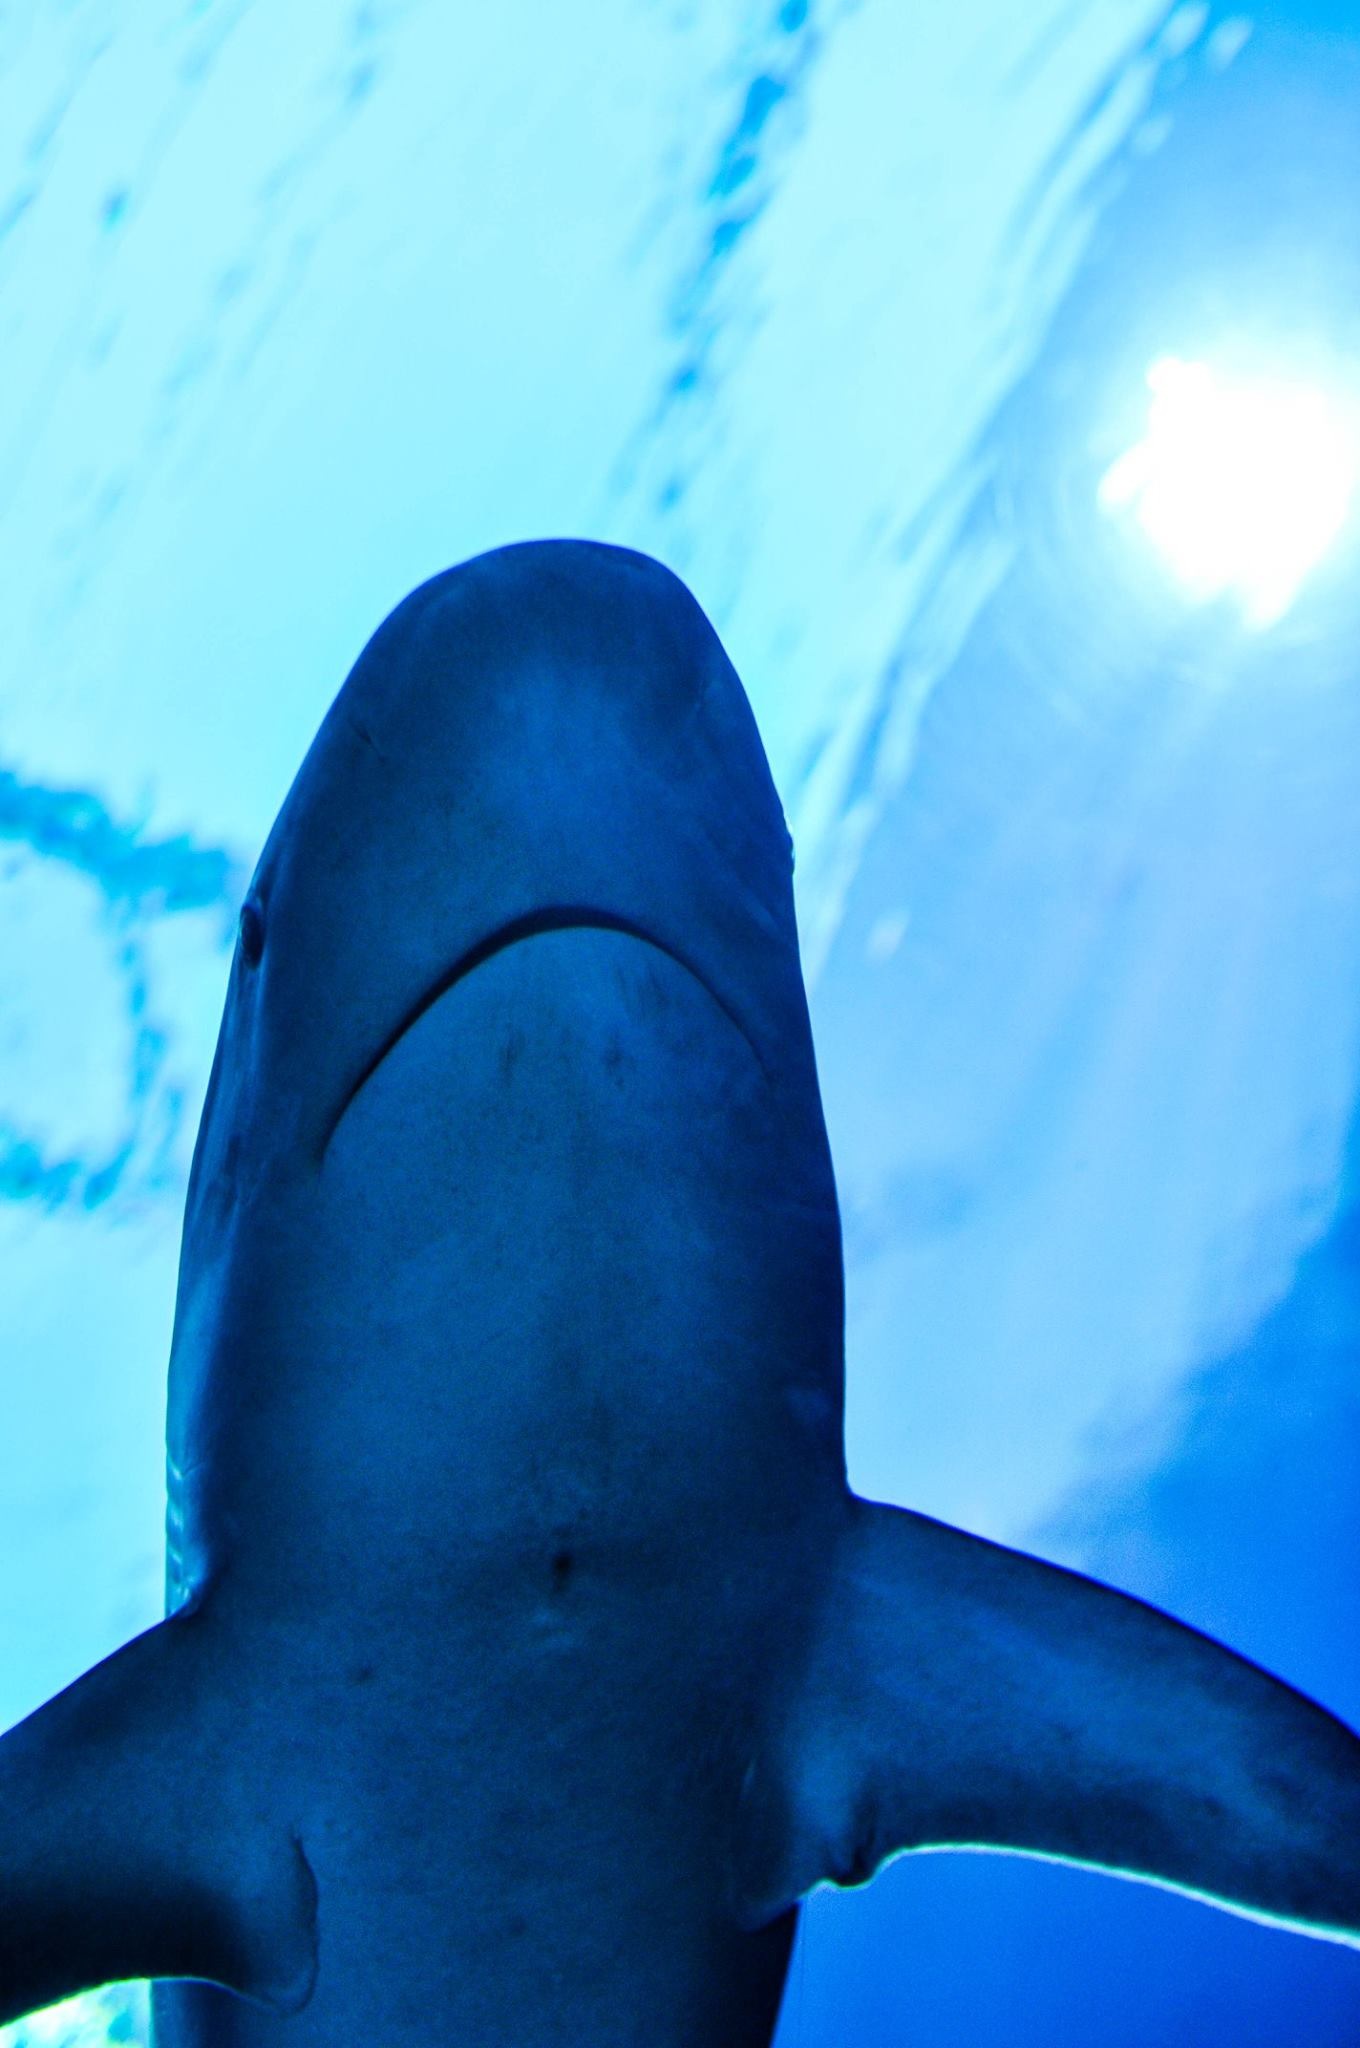
sea, underwater, biology, mammal, blue, predator, fish, shark, reef, fin, aquarium, vertebrate, dolphin, marine mammal, killer whale, marine biology, whales dolphins and porpoises, common bottlenose dolphin